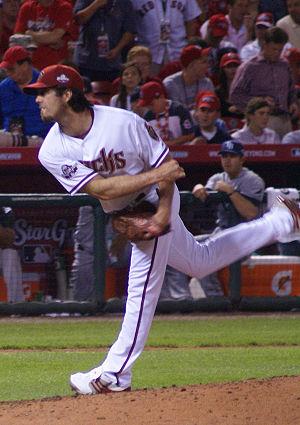
La saison 2009 des Diamondbacks de l'Arizona est la 12ᵉ saison en Ligue majeure pour cette franchise.